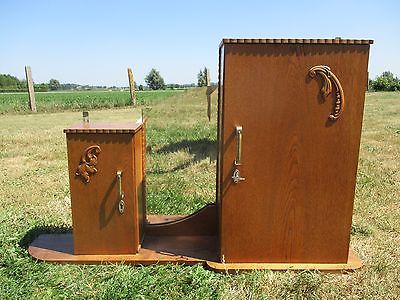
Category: cabinet